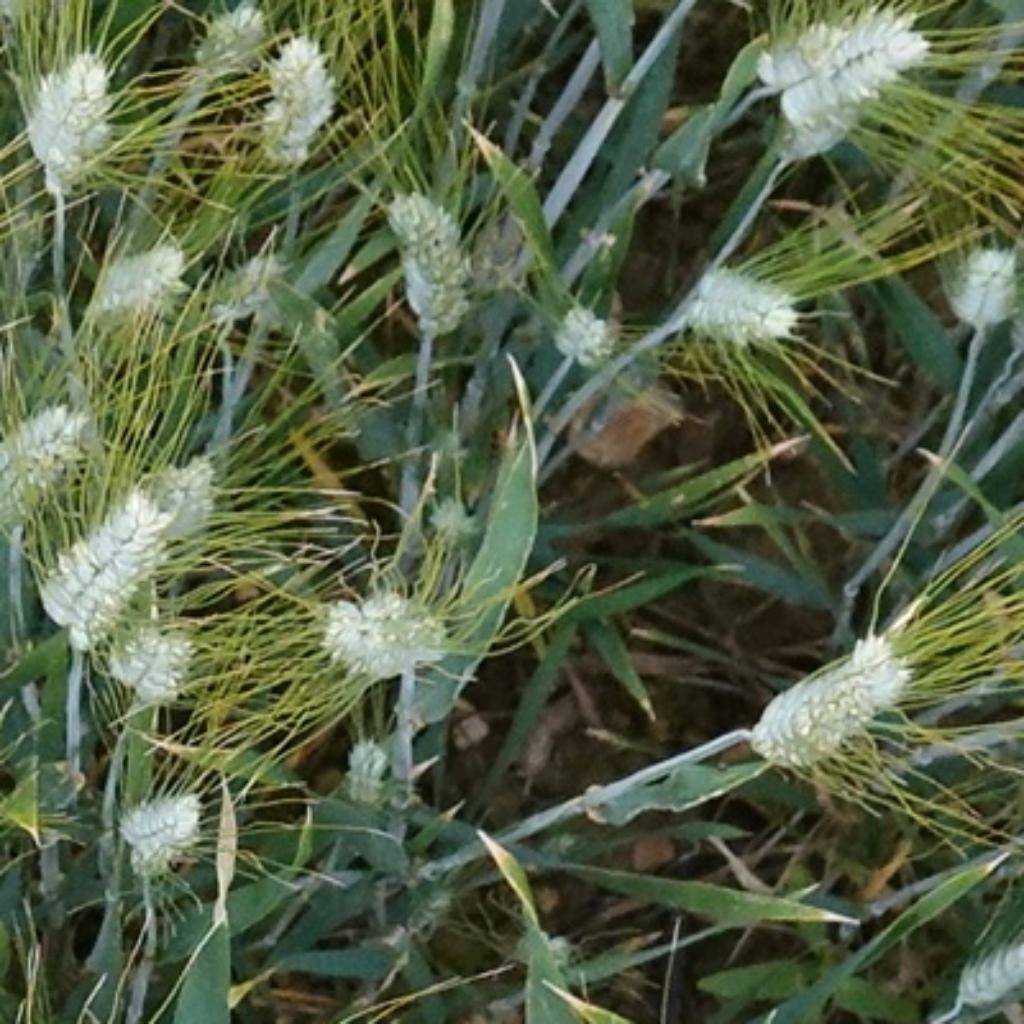
Country: France
Location: Toulouse
Wheat development stage: Filling - Ripening